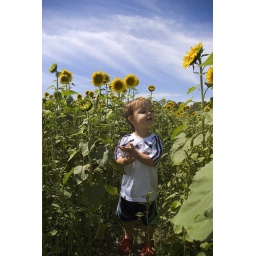
Weston standing in a field of sunflowers in Yellow Springs, Ohio